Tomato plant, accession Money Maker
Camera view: vertical (180 deg); turntable rotation: 150 degrees
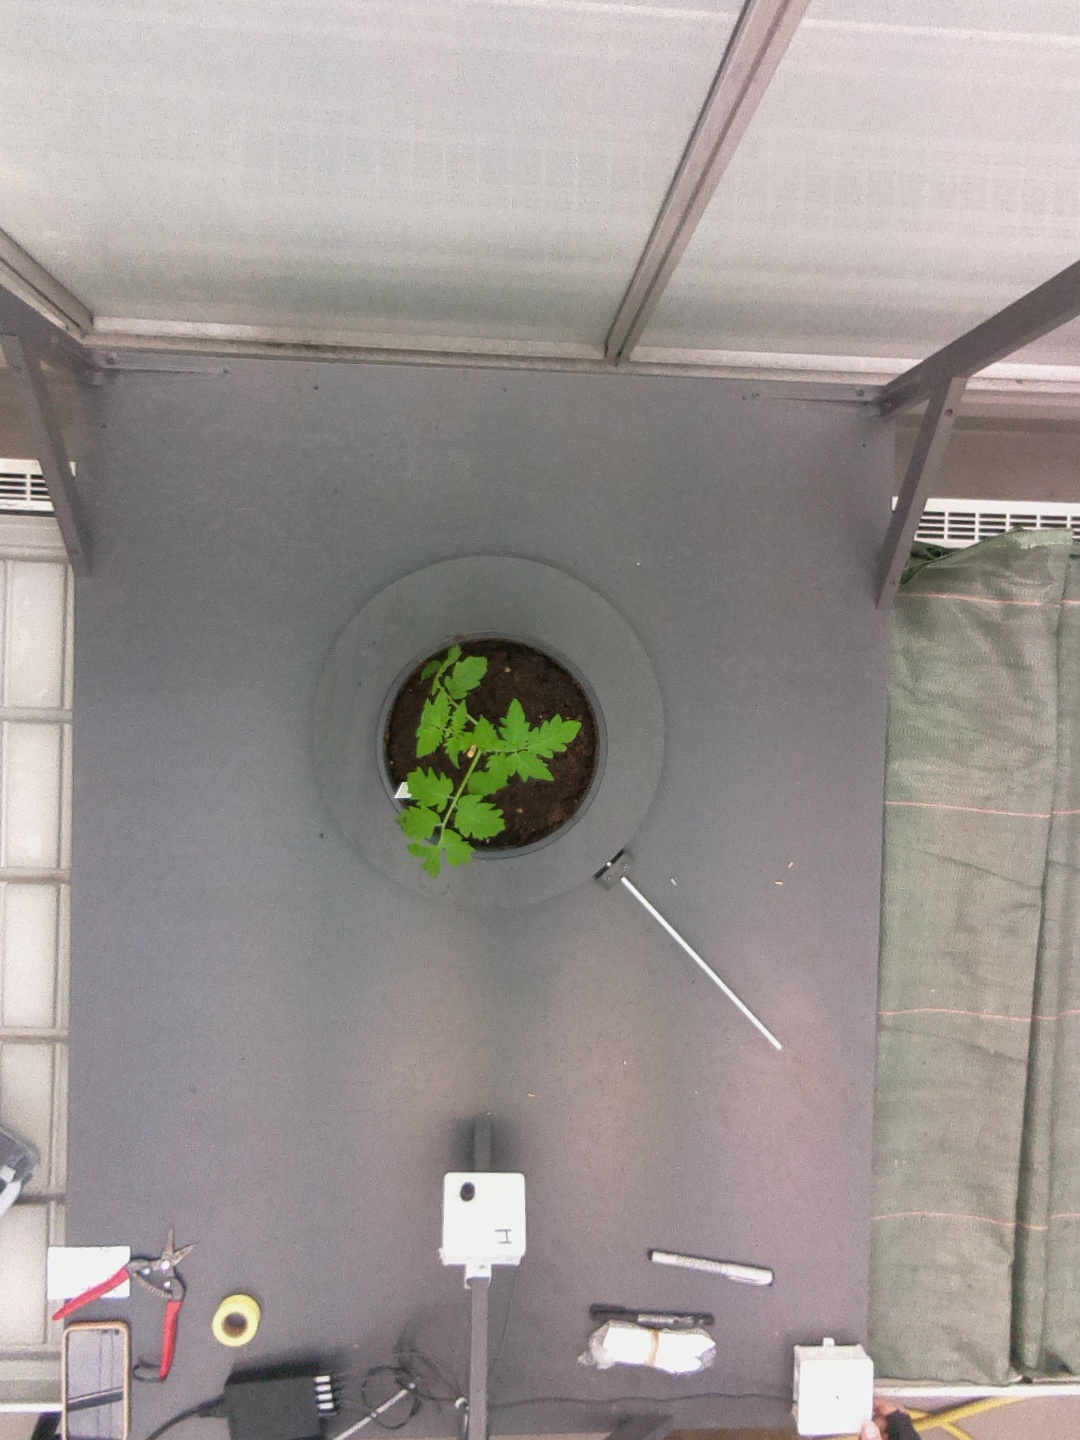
BBCH growth stage 13: 6 of true leaves visible